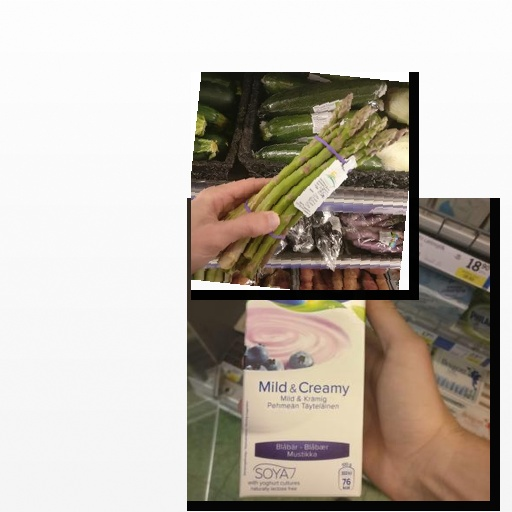
Food items: asparagus, blueberry_soyghurt